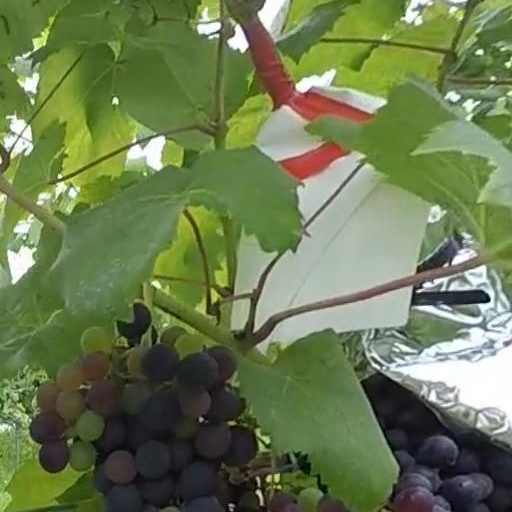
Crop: grape